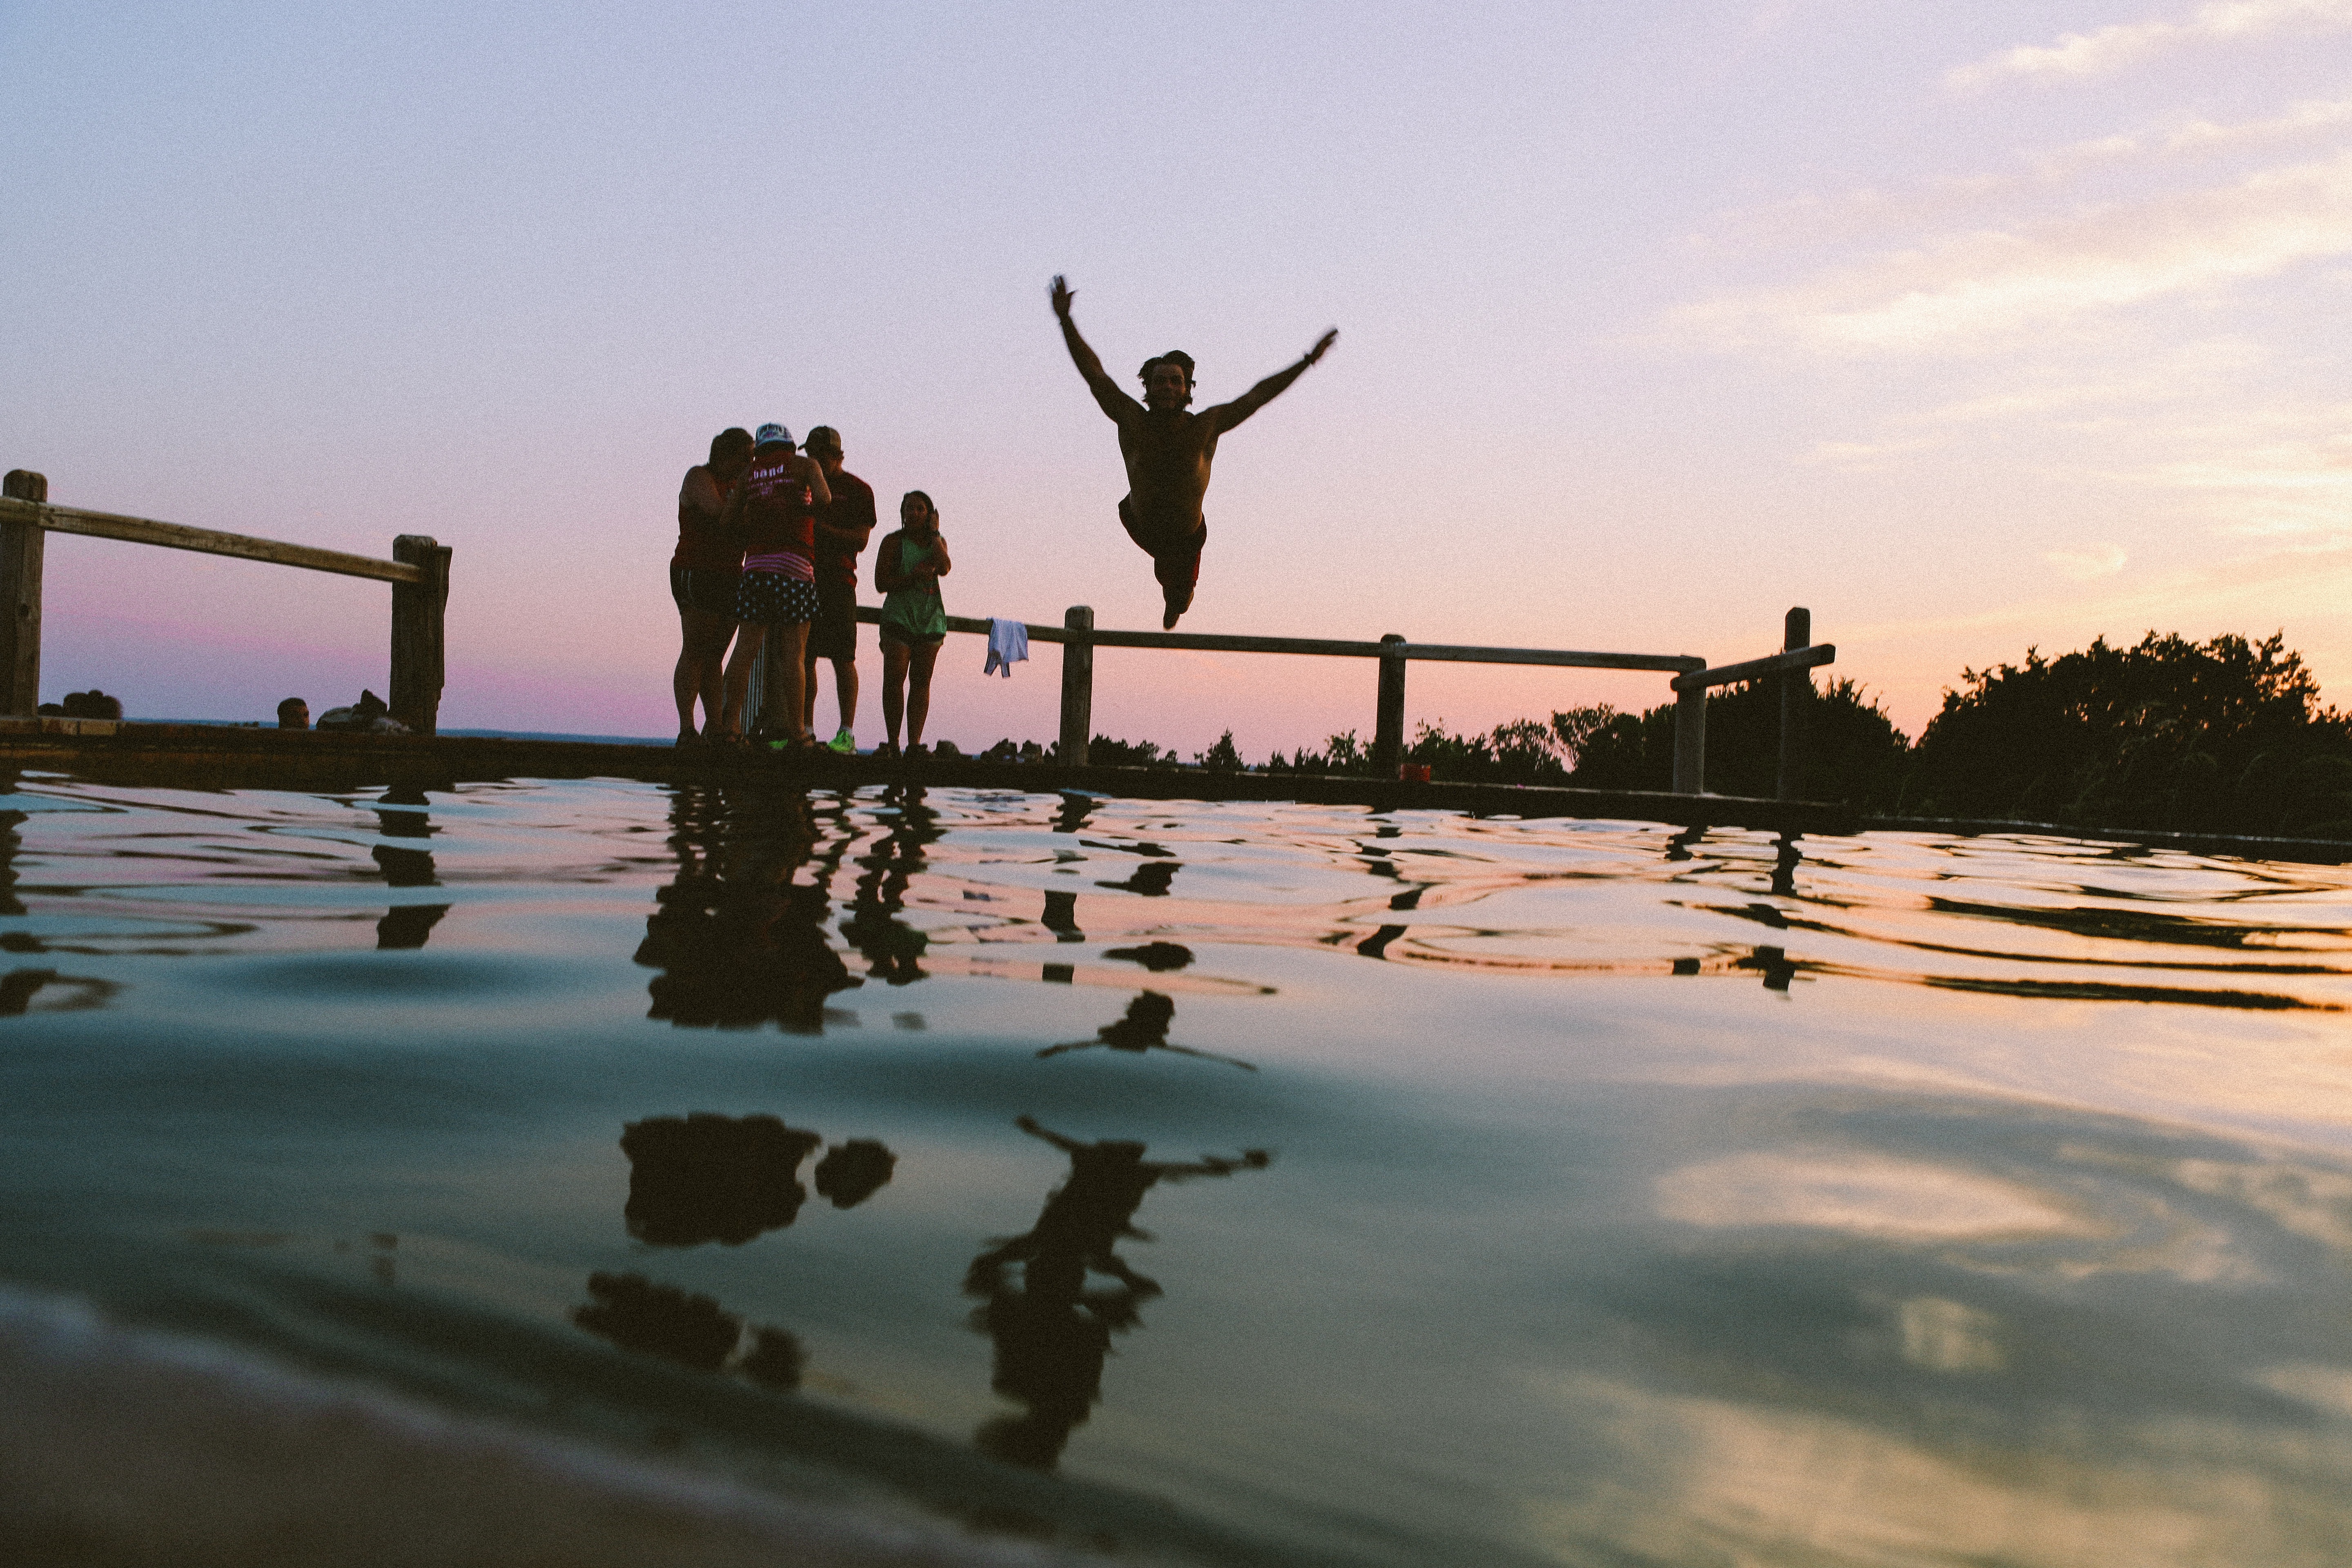
beach, sea, coast, water, nature, sand, ocean, people, sky, sunrise, sunset, morning, shore, lake, pier, jump, summer, vacation, pool, dusk, evening, young, reflection, calm, grunge, leisure, healthy, swimming, dive, bathing suit, outdoors, kids, girls, fun, happy, happiness, boys, fit, active